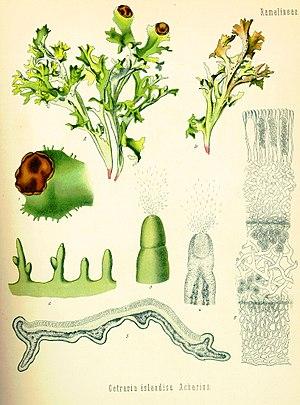
Planche botanique n° I-71 de l'""Atlas des Plantes médicinales de Köhler en images réalistes avec brèves notes explicatives"".